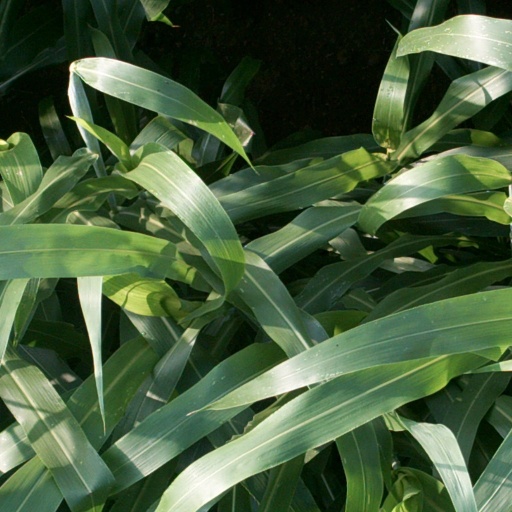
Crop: sorghum